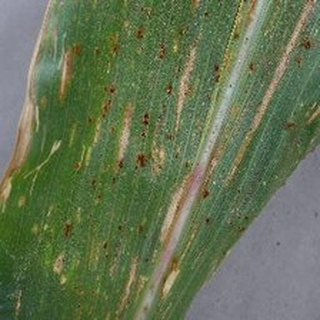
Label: corn_gray_leaf_spot